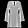
Label: Dress